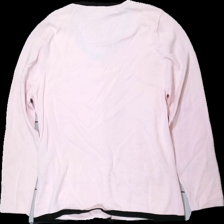
View: back
Type: Cardigan
Category: Ladies
Brand: Isolde
Colors: Pink, Black
Material: 100% cotton
Cut: Regular
Size: XL
Season: All
Damage location: top left
Damage 2 location: top right
Damage 3 location: bottom left
Price range: 50-100
Recommended usage: Reuse
Description: rosa kofta med svarta ändar och knappar